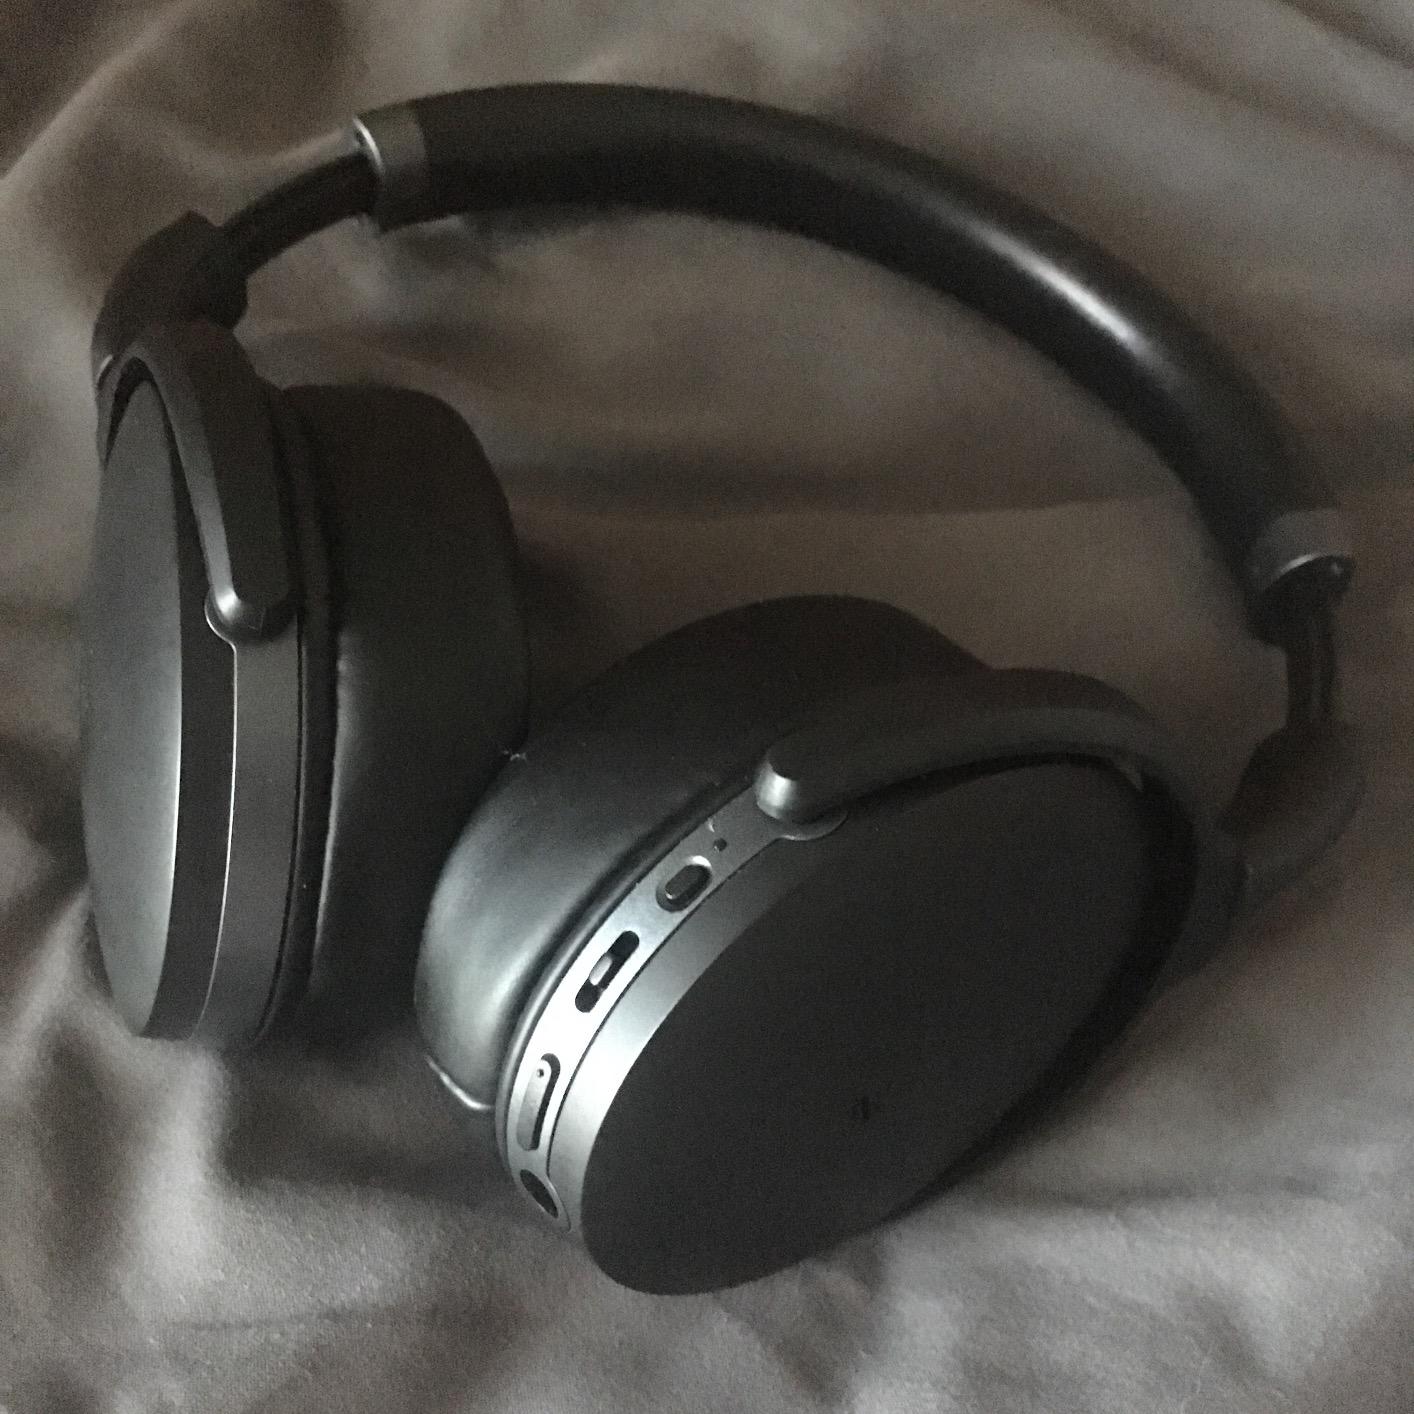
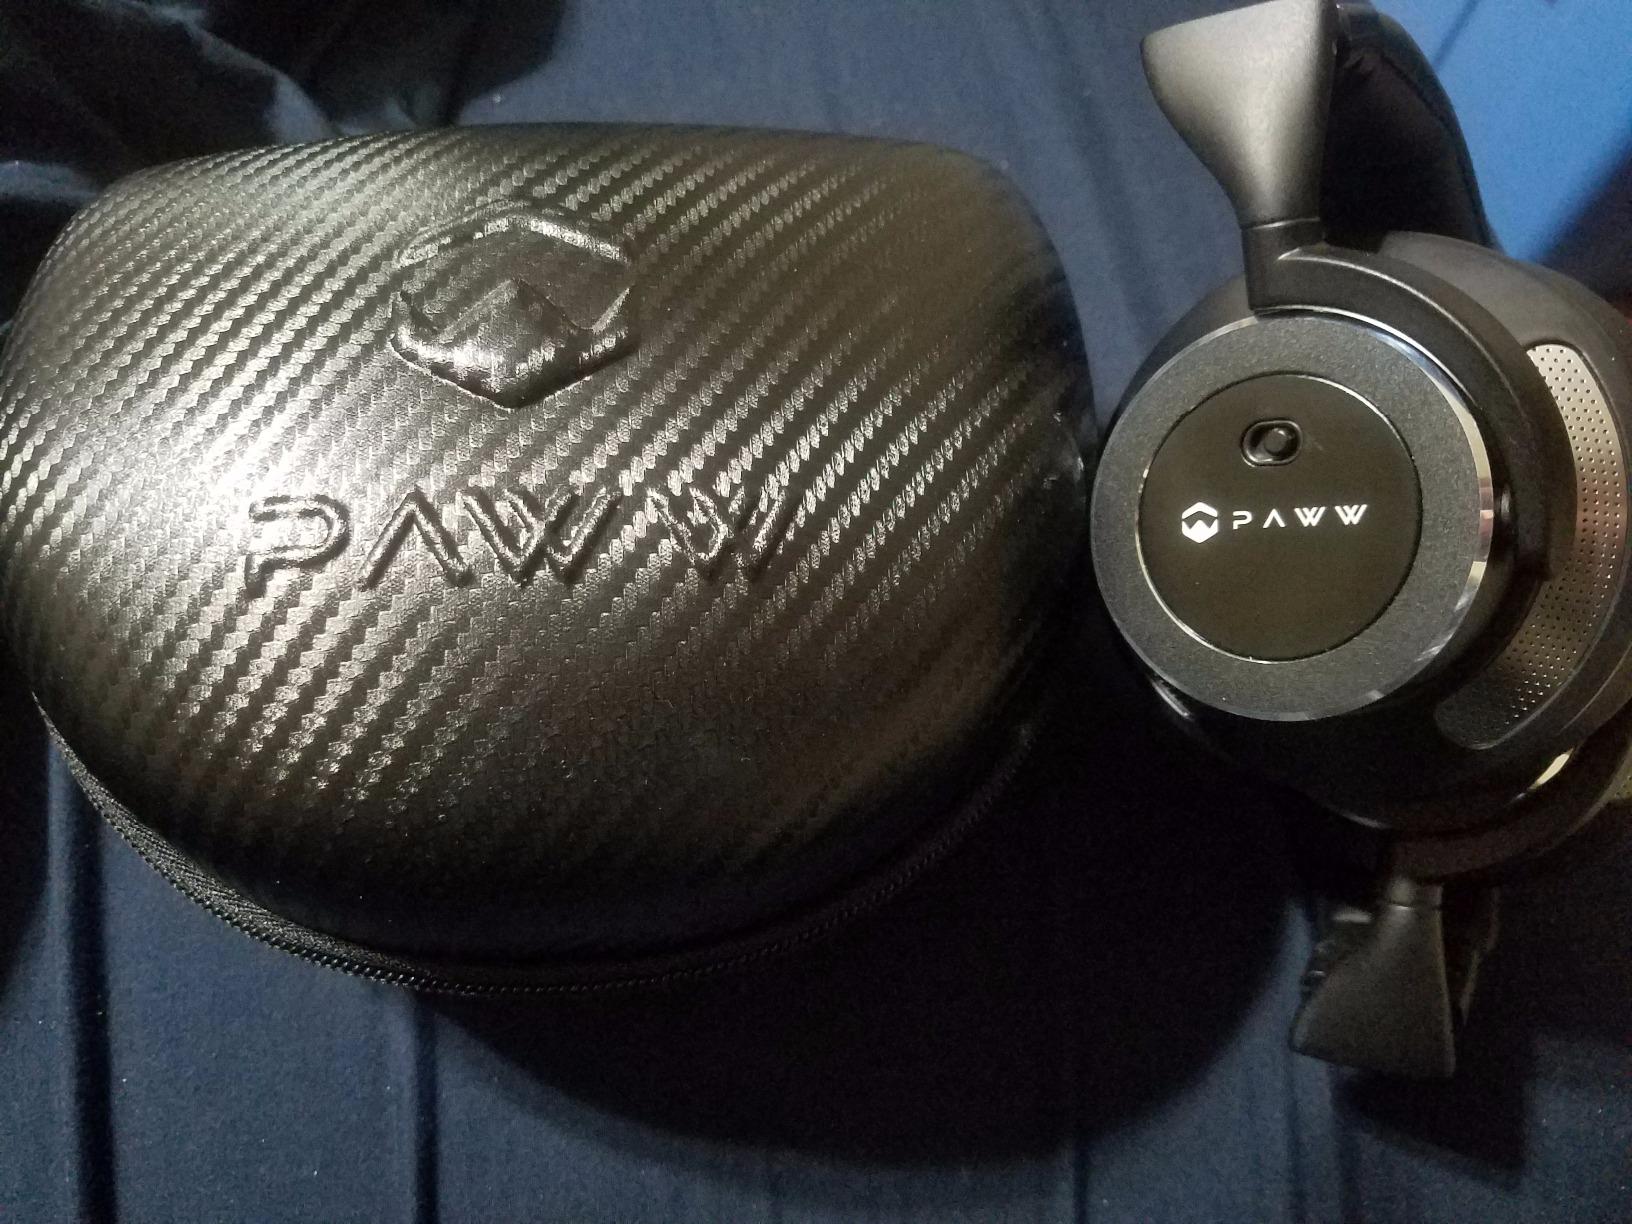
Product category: headphones
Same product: no